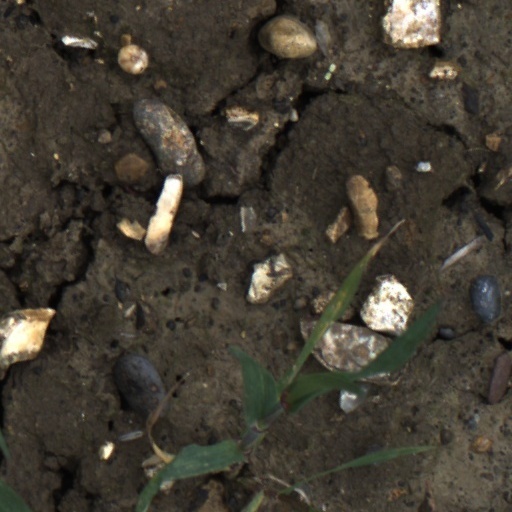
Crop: wheat